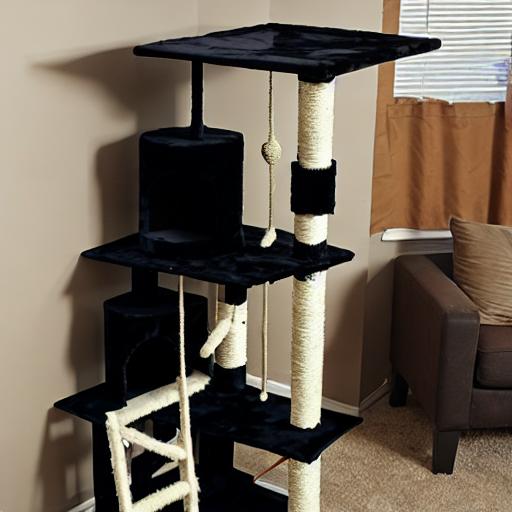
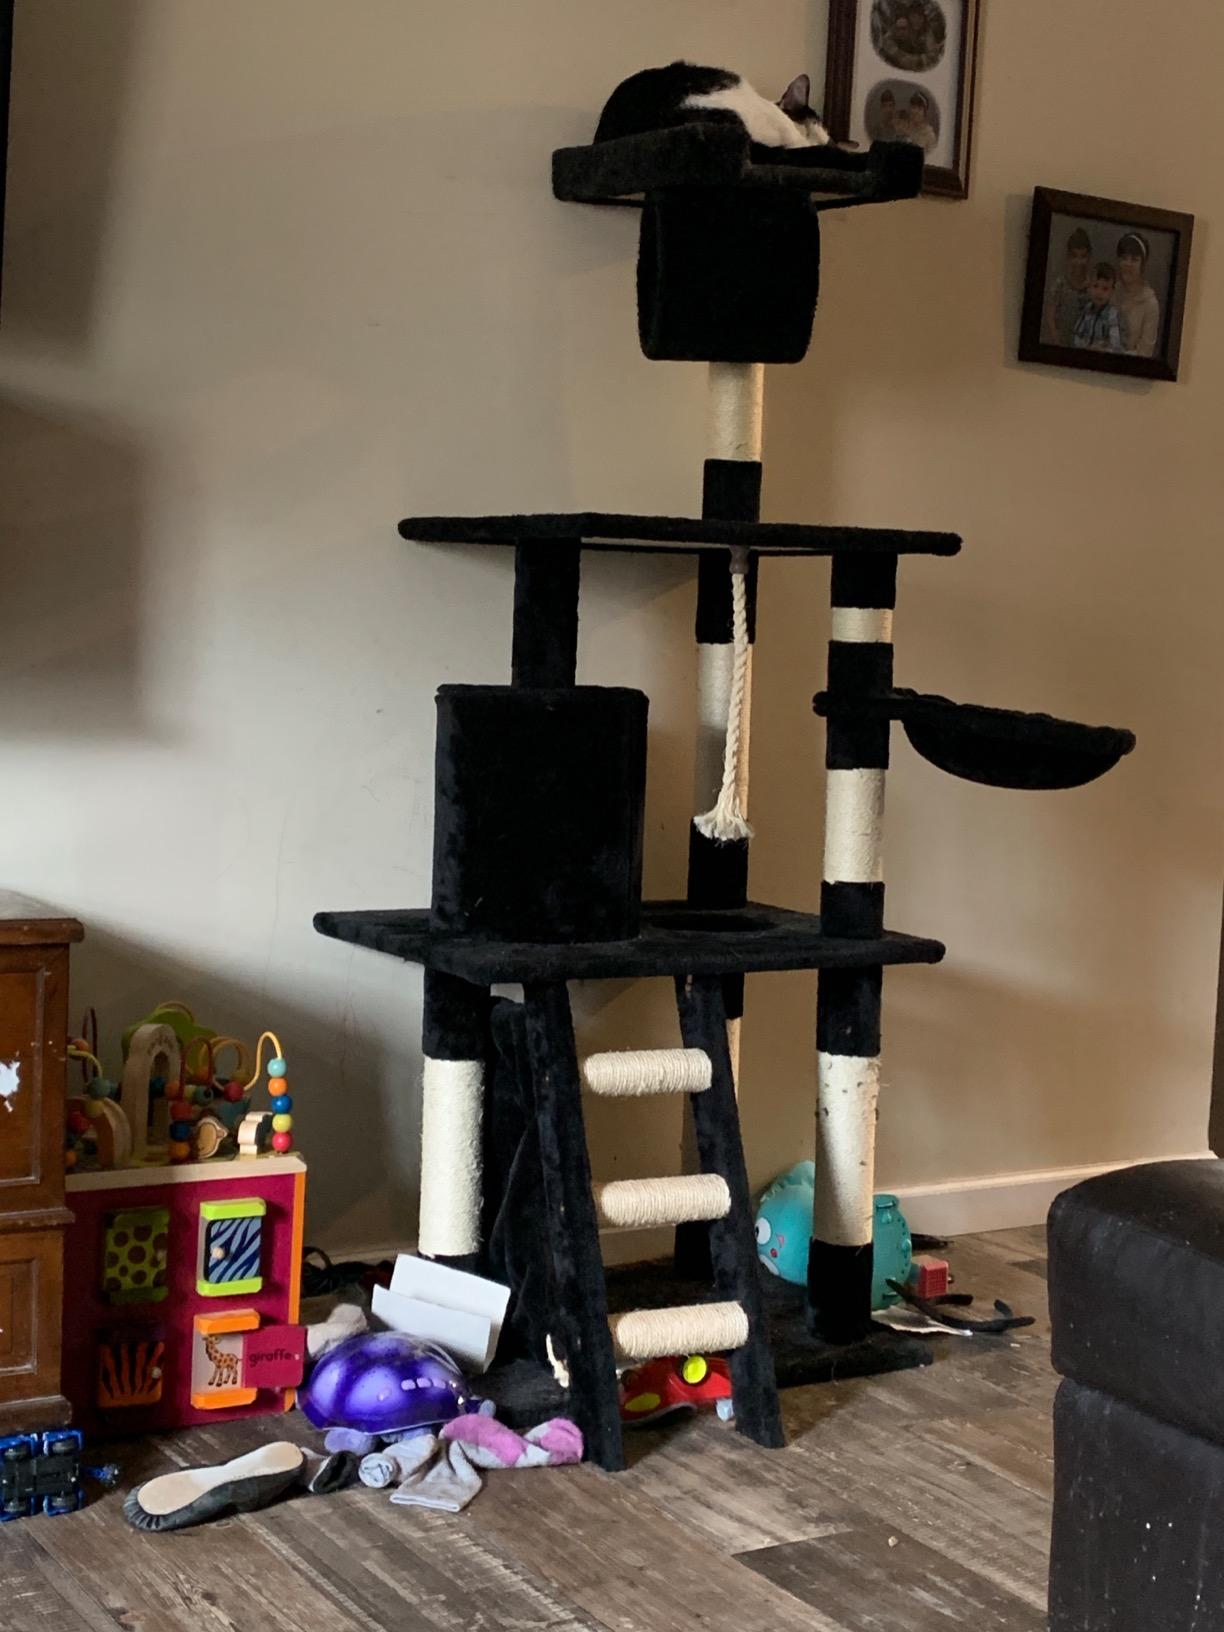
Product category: items_cat tree
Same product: no